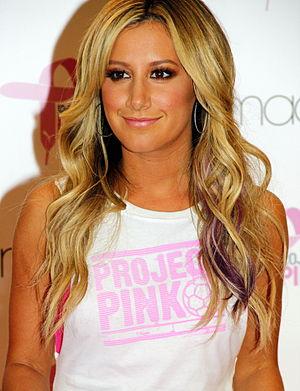
Ashley Tisdale French née Ashley Michelle Tisdale née le 2 juillet 1985 à West Deal dans le New Jersey est une actrice, chanteuse, et productrice exécutive américaine. Elle est surtout connue pour avoir joué le rôle de Maddie Fitzpatrick dans la sitcom de Disney Channel, La Vie de palace de Zack et Cody et pour avoir interprété le rôle de Sharpay Evans dans le film High School Musical. La saga High School Musical a connu un grand succès avec deux Disney Channel Original Movies, un film au cinéma, un spin-off et de nombreux albums. Grâce à la popularité de la saga, Ashley signe avec le label Warner Bros. Records en 2006 et elle sort deux albums : Headstrong et Guilty Pleasure.